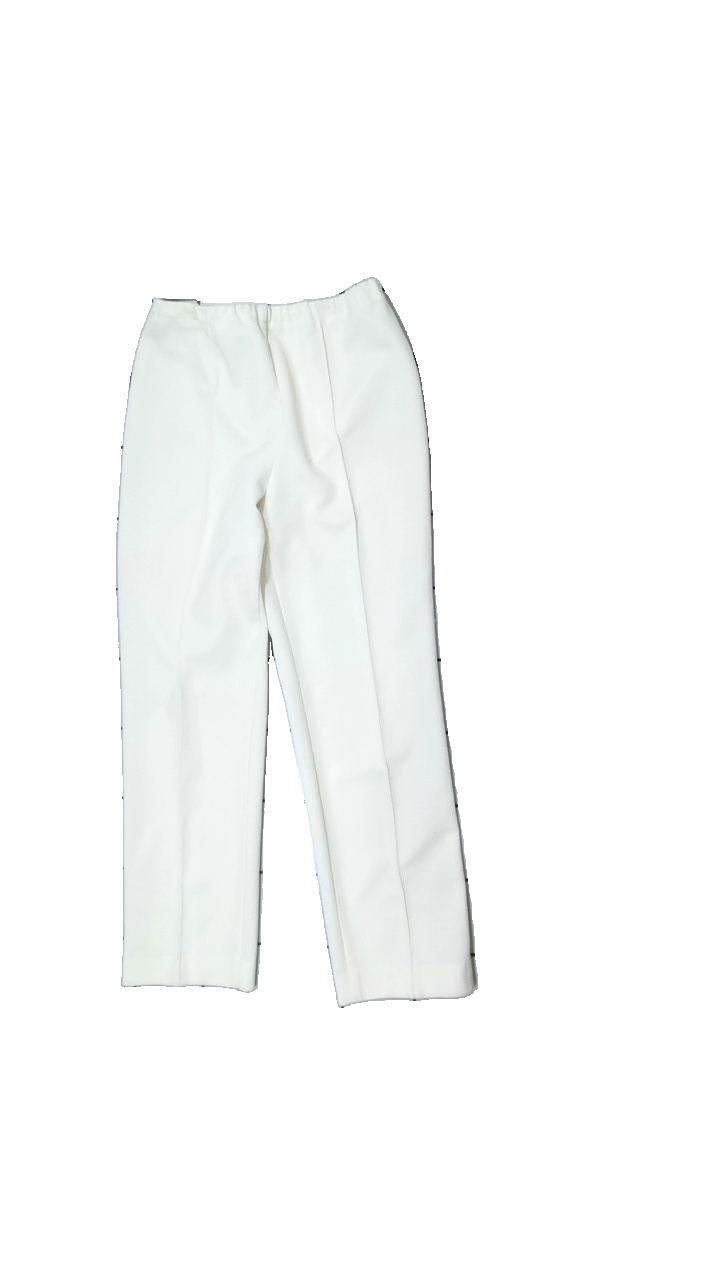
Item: Trousers (Ladies)
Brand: Brandtex
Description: white trousers
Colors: White
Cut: Regular
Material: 100% Polyester
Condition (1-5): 3
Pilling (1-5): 3
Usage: Recycle
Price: <50